Earl Thomas

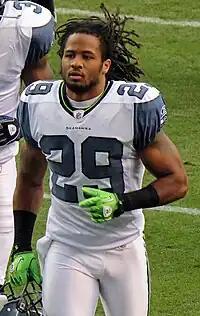
Thomas in the 2011 preseason

In Week 8, he collected a season-high ten combined tackles (four solo) during a 34–12 loss to the Cincinnati Bengals. The following week, Thomas recorded a season-high eight solo tackles in the Seahawks' 23–13 loss at the Dallas Cowboys in Week 9. On December 27, 2011, it was announced that Thomas was selected to play in the 2012 Pro Bowl, marking the first Pro Bowl selection of his career. Kam Chancellor and Brandon Browner were also selected to the 2012 Pro Bowl. He finished the season with 98 combined tackles (69 solo), seven pass deflections, two interceptions, and a forced fumble in 16 games and 16 starts. Thomas was named second-team All-Pro and was ranked 66th on the NFL Top 100 Players of 2012.